Unión de Santa Fe

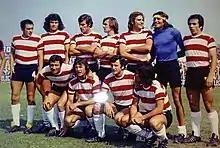
Team of 1975 that made a great campaign in Primera División, finishing 4th

Managed by Juan Carlos Lorenzo in 1975, Unión made a great campaign in the 1975 championship with a group of notable players such as goalkeeper Hugo Gatti, midfielders Victorio Cocco and Rubén Suñé and forwards Ernesto Mastrángelo and Leopoldo Luque among others.